Walker Whiteside

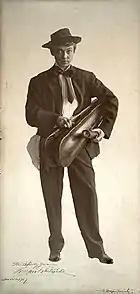
Whiteside, 1907

In the late 1890s, Walker began to swing away from classic production in favor of more contemporary and thus more profitable plays. On January 31, 1901, just fifteen minutes after the final curtain call of Walker's play "Heart and Sword", the Coates Opera House in Kansas City caught fire and burned to the ground. By the time the fire had spread from the boiler room, the building had been evacuated, forcing Walker's company to abandon their theatrical gear to the flames. Later, Walker signed with Shipman Brothers in New York, performing romantic and classic plays under their banner until he was able to recoup his losses.